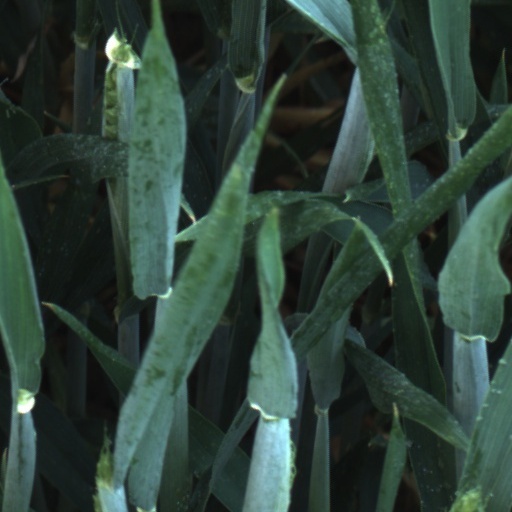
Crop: wheat